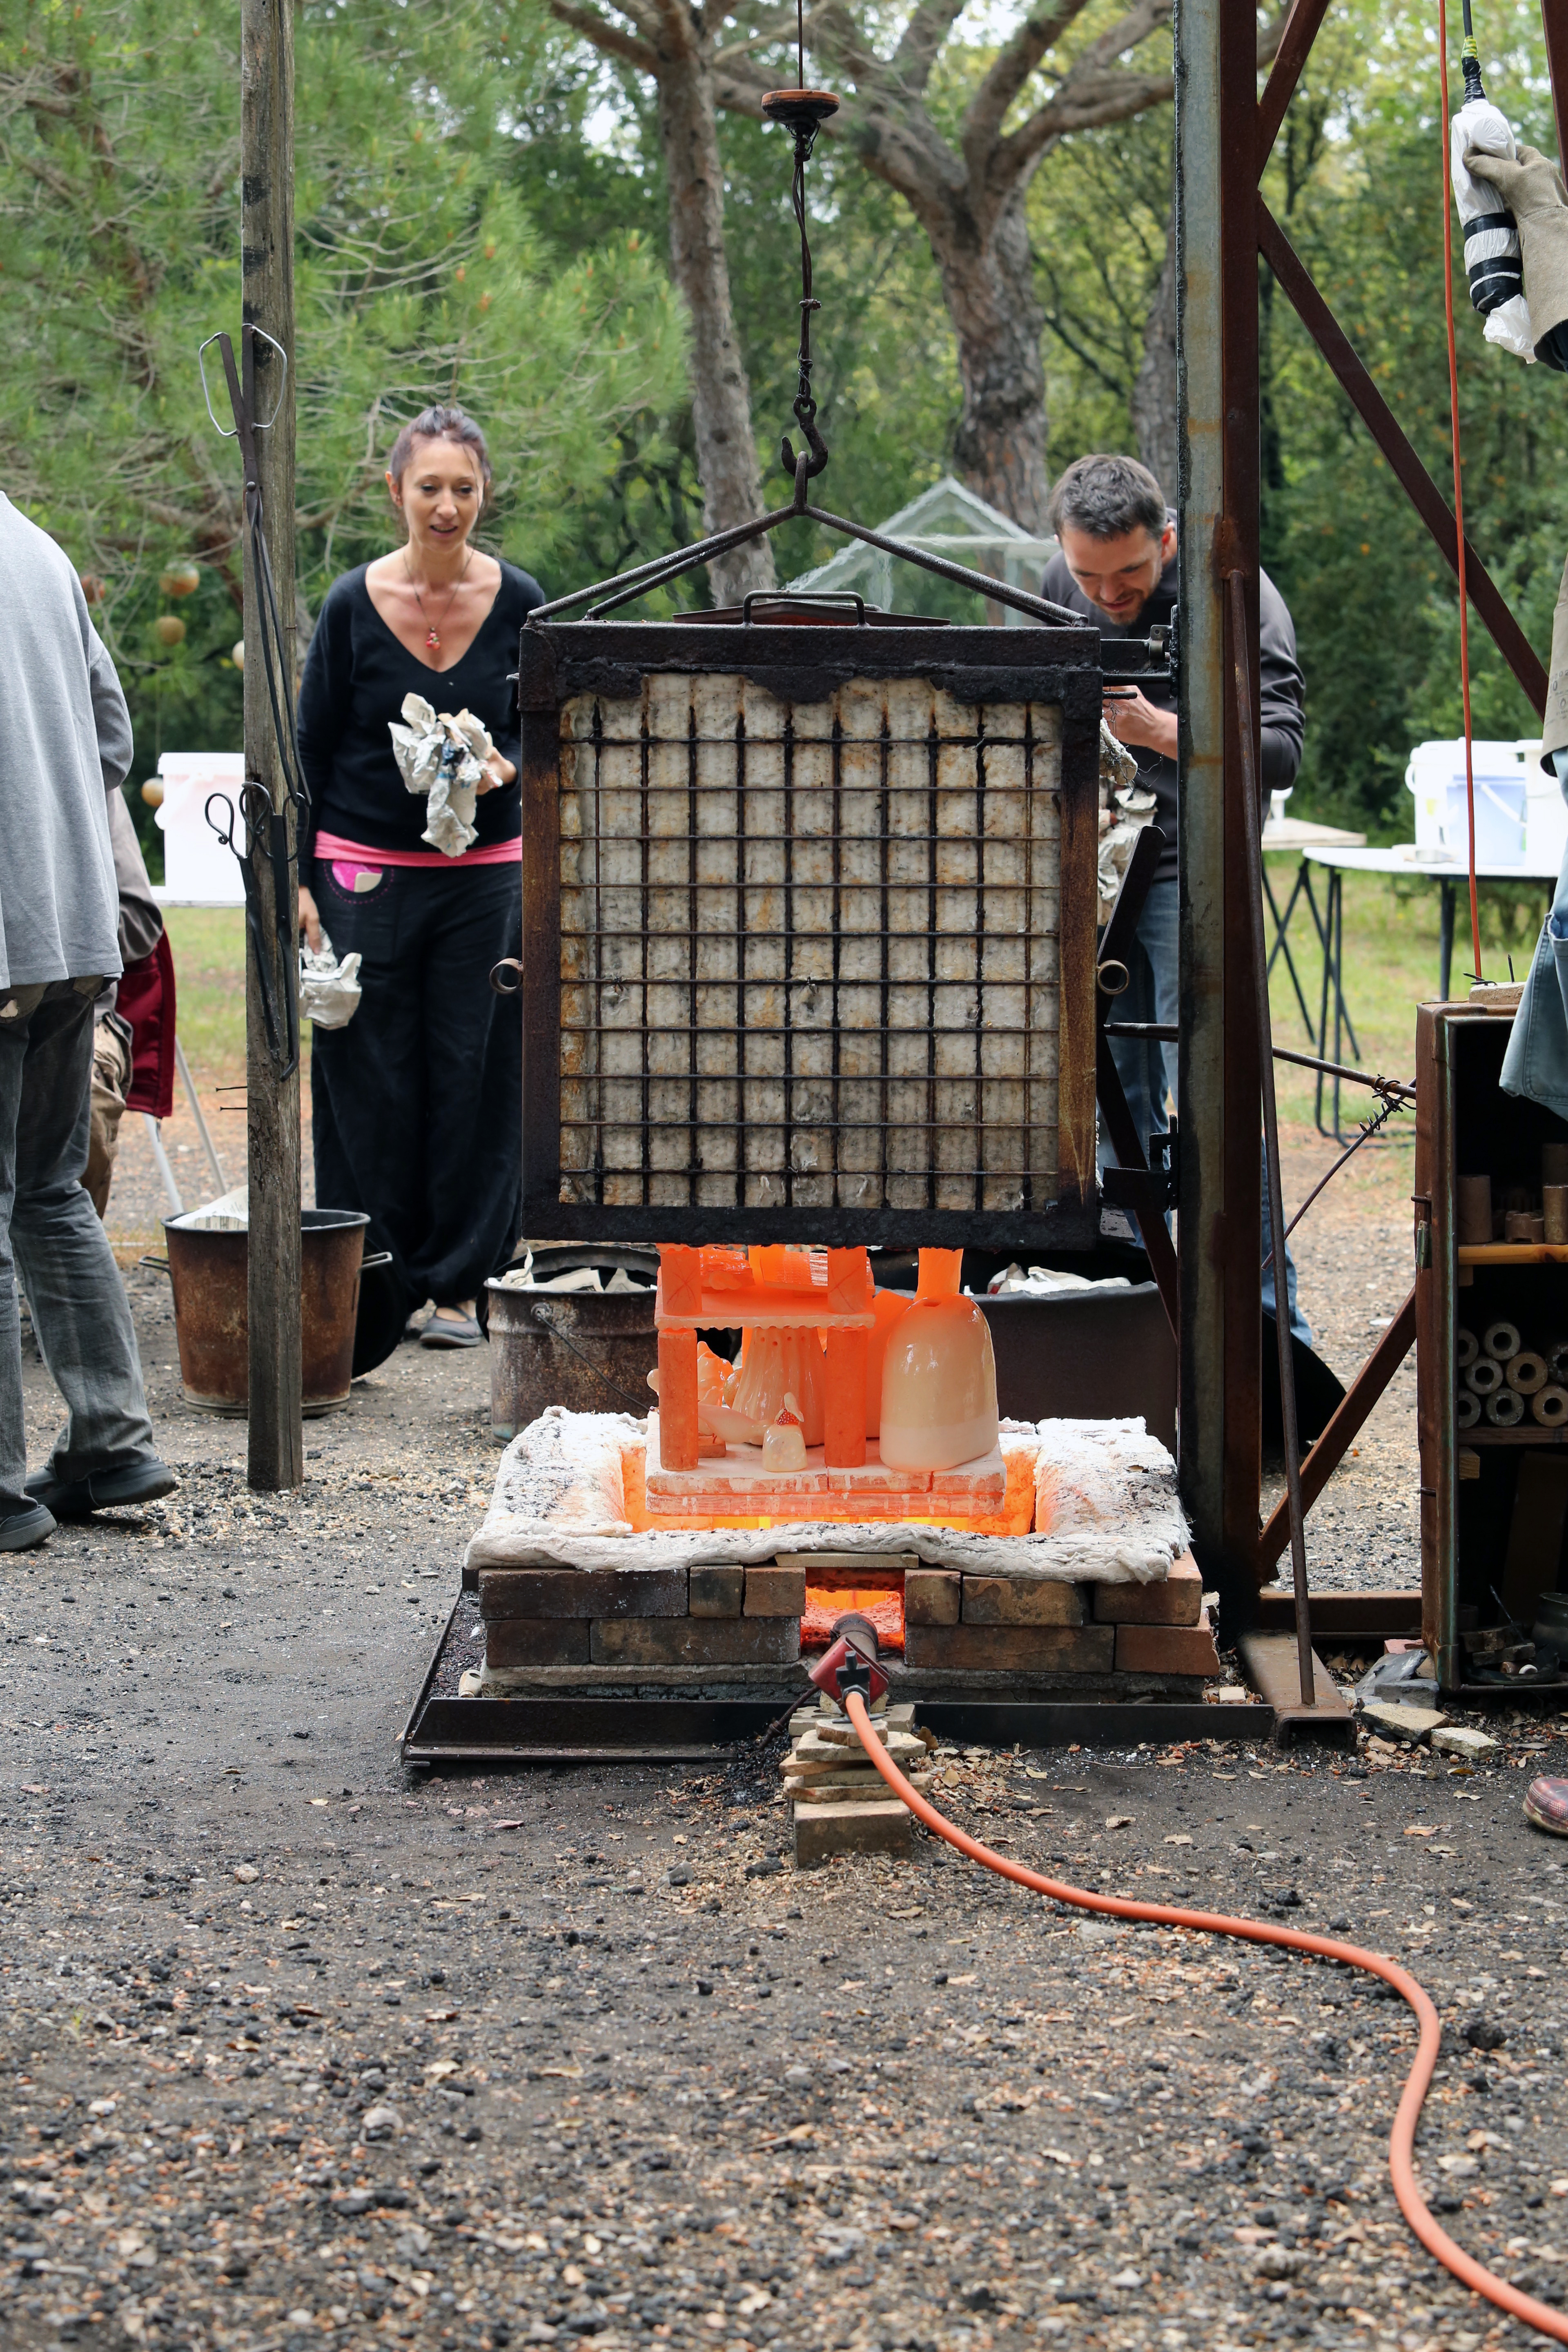
tree, outdoor, plant, car, workshop, asphalt, recreation, france, europe, vehicle, canon, terracotta, sculptures, isasza, languedocroussillon, hrault, eos5d, poterie, exterieur, artisanat, cuisson, raku, oven, backofen, techniquejaponaise, terrecuite, activitcrative, vases, backen, backing, fourmobile, outdoor structure